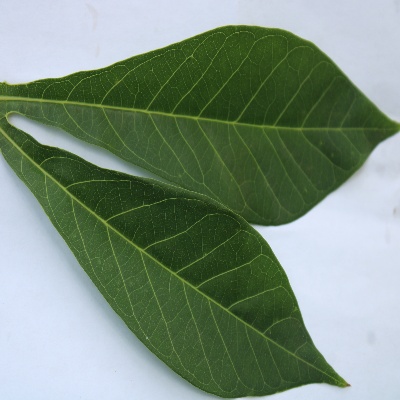
Crop: Cassava
Condition: healthy